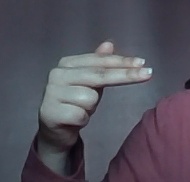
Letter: ghain